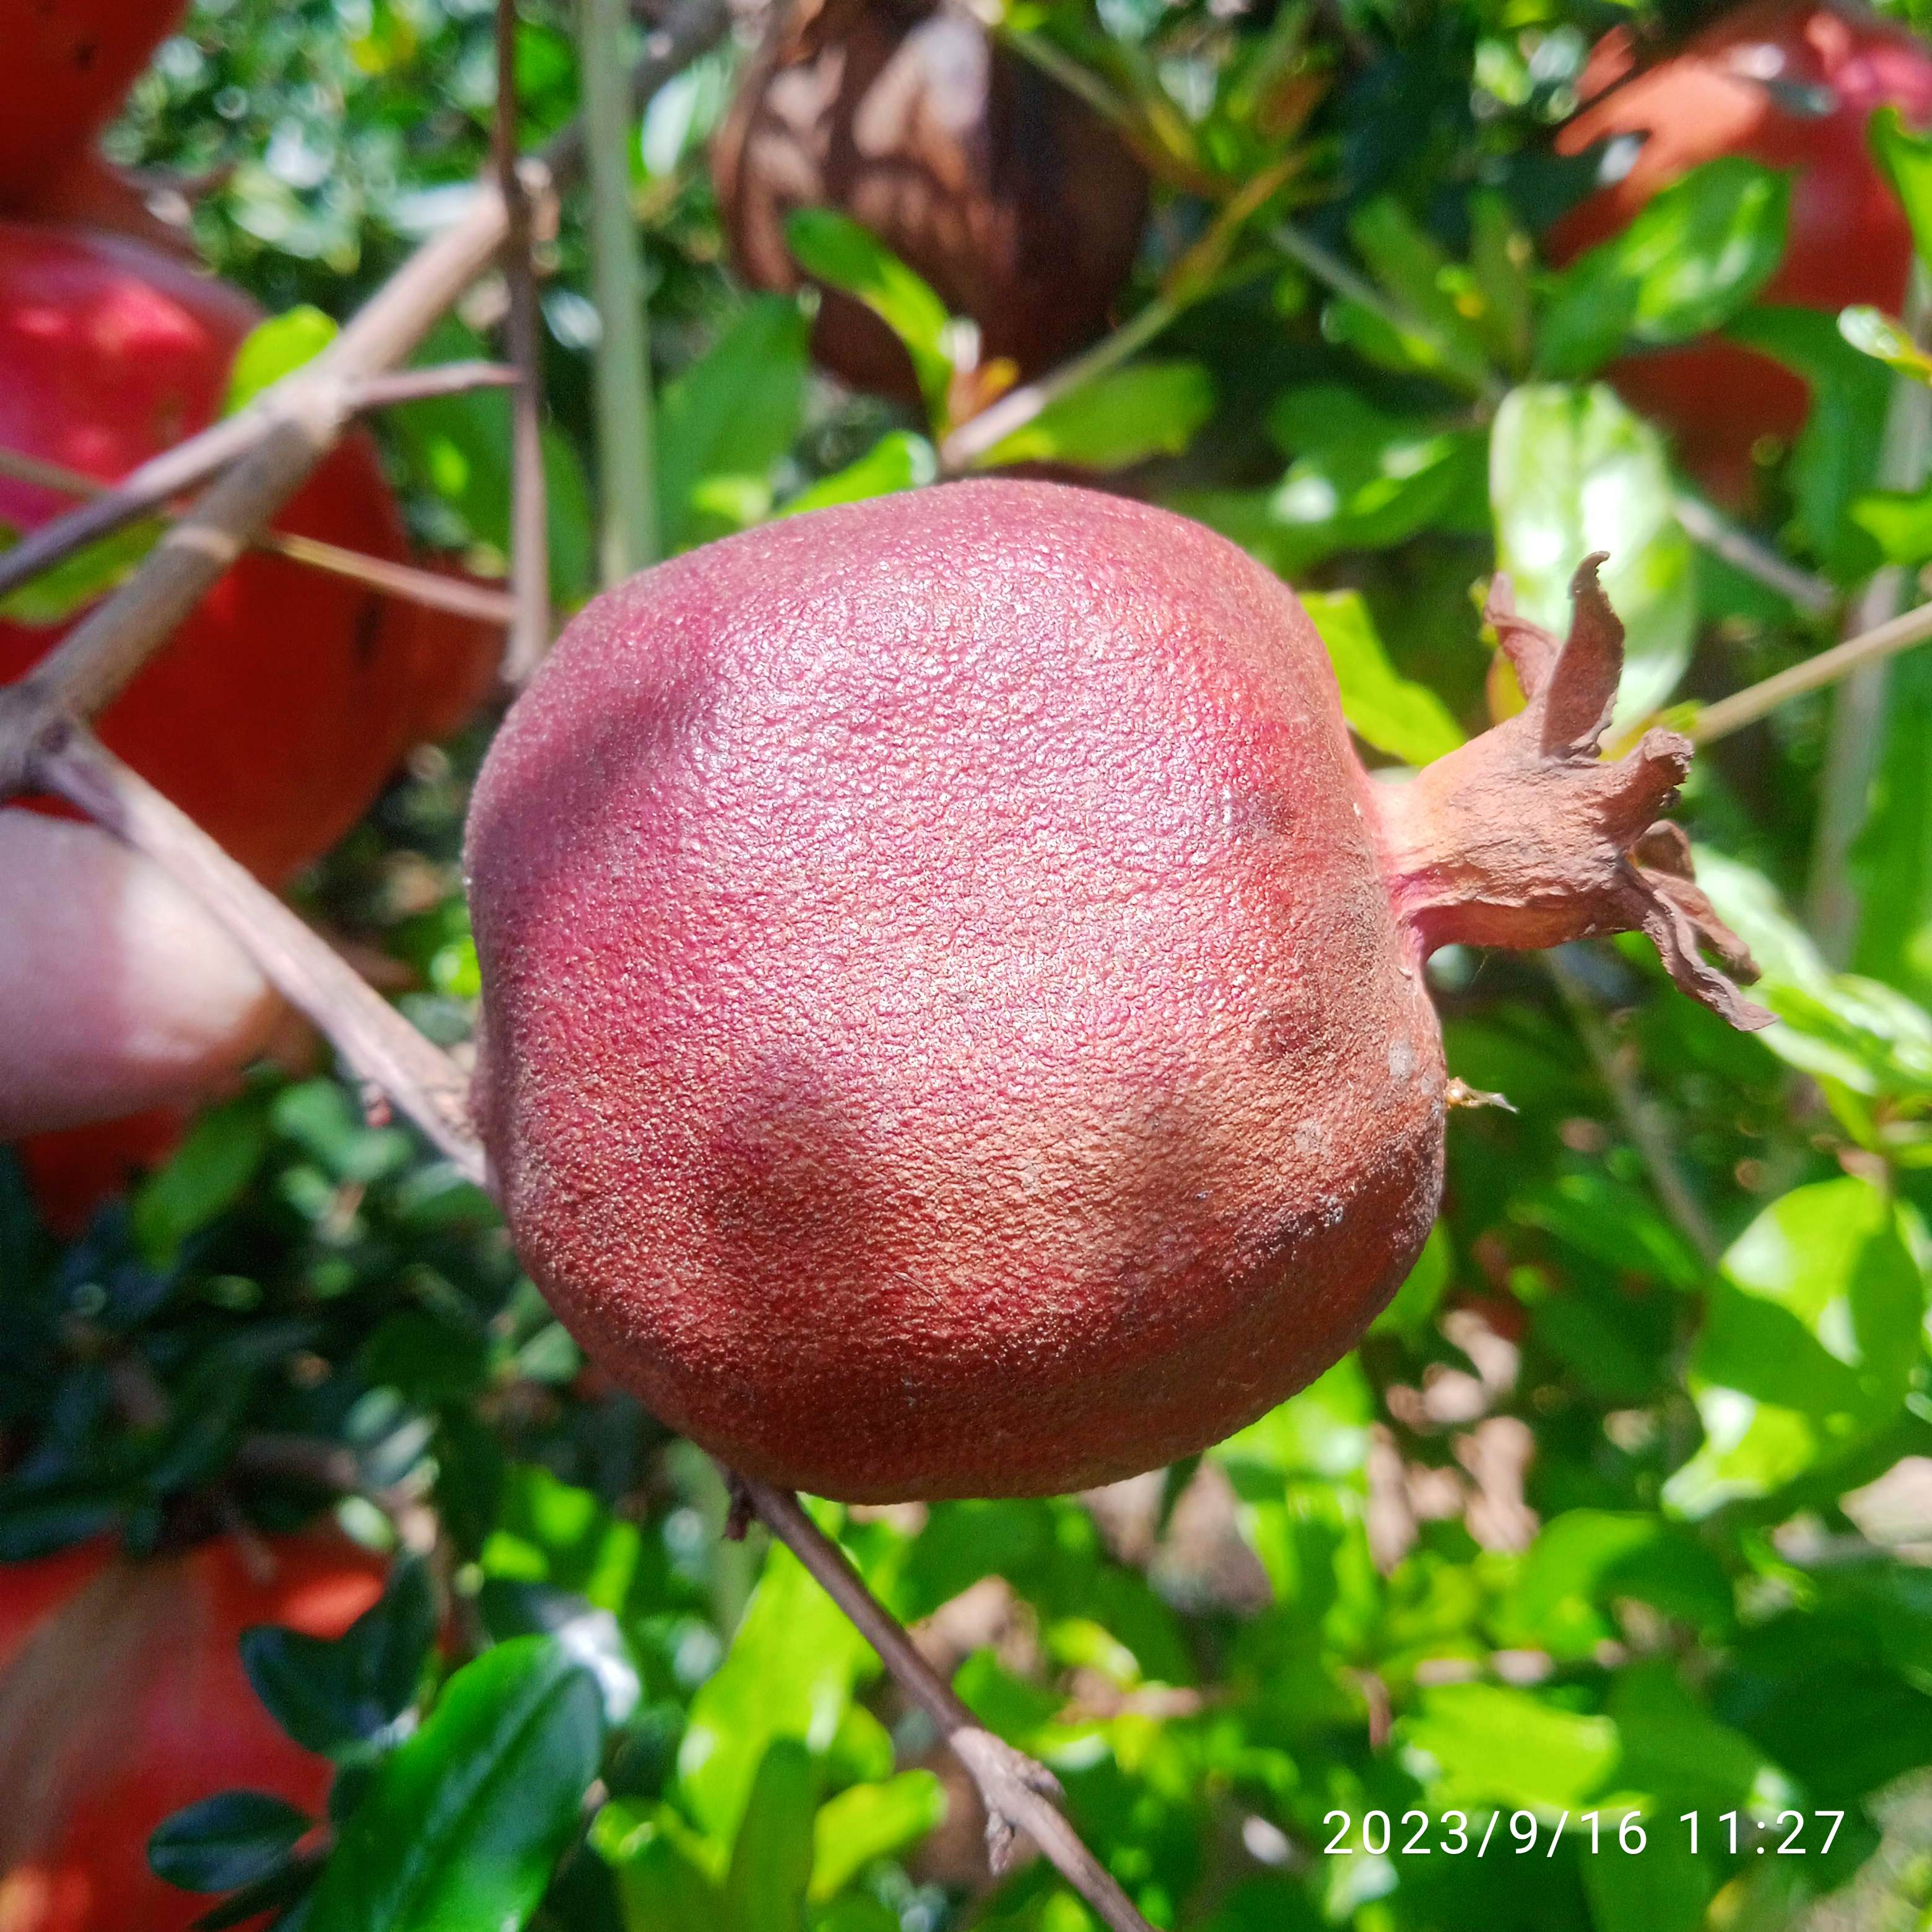
Label: Alternaria